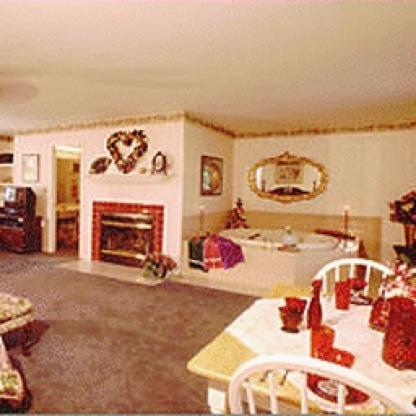
Scene: Indoor